Toni Nadal

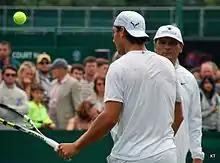
Toni Nadal coaching Rafael Nadal

In late February 2017, Toni Nadal announced he had decided to retire from his nephew's coaching staff. Toni Nadal had informed Moyá and his brother (and Rafa's father) Sebastián of his intentions. Toni originally withheld the knowledge of his plans to separate from Rafa, who found out when the news was released to the press. Toni did not tell Rafa about his decision because he did not want to distract Rafa from playing tennis. Toni stated that he later regretted keeping this information from his nephew.